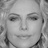
Emotion: neutral